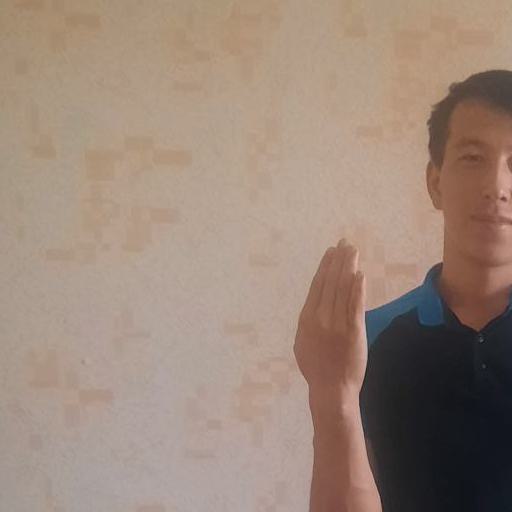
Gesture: stop_inverted